HSBC

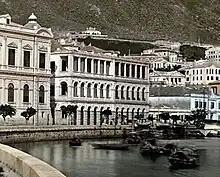
Wardley House on the Hong Kong Praya (waterfront), where the bank had leased its first Hong Kong office in 1865

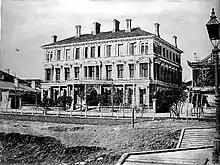
Former Shanghai Club building on No. 12 Bund, Shanghai, purchased by HSBC in 1874 and its Shanghai head office until reconstruction in the early 1920s

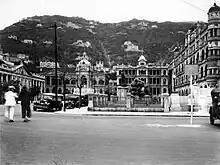
The same building (center right) following the Praya Reclamation Scheme and creation of Statue Square

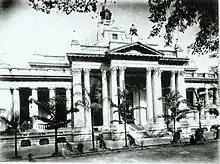
Rear façade of the 1886 building on Queen's Road, photographed in 1890

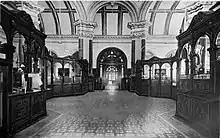
HSBC Hong Kong banking hall in 1908

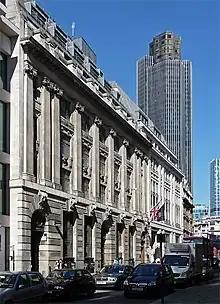
First purpose-built HSBC London office on Gracechurch Street (1913, designed by William Campbell-Jones), replacing leased offices at 31 Lombard Street; maintained by HSBC until relocation to 99 Bishopsgate in 1976, and later converted into a Club Quarters hotel and Wetherspoons pub

After the British established Hong Kong as a crown colony in the aftermath of the First Opium War, merchants from other parts of the British Empire, now in Hong Kong, felt the need for a bank to finance the growing trade, through Hong Kong and sometimes also through Shanghai, between China and India, the rest of the British Empire and Europe, of goods, produces and merchandises of all kinds, but especially opium, cultivated in or transited (re-exported) through "the Raj".